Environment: real
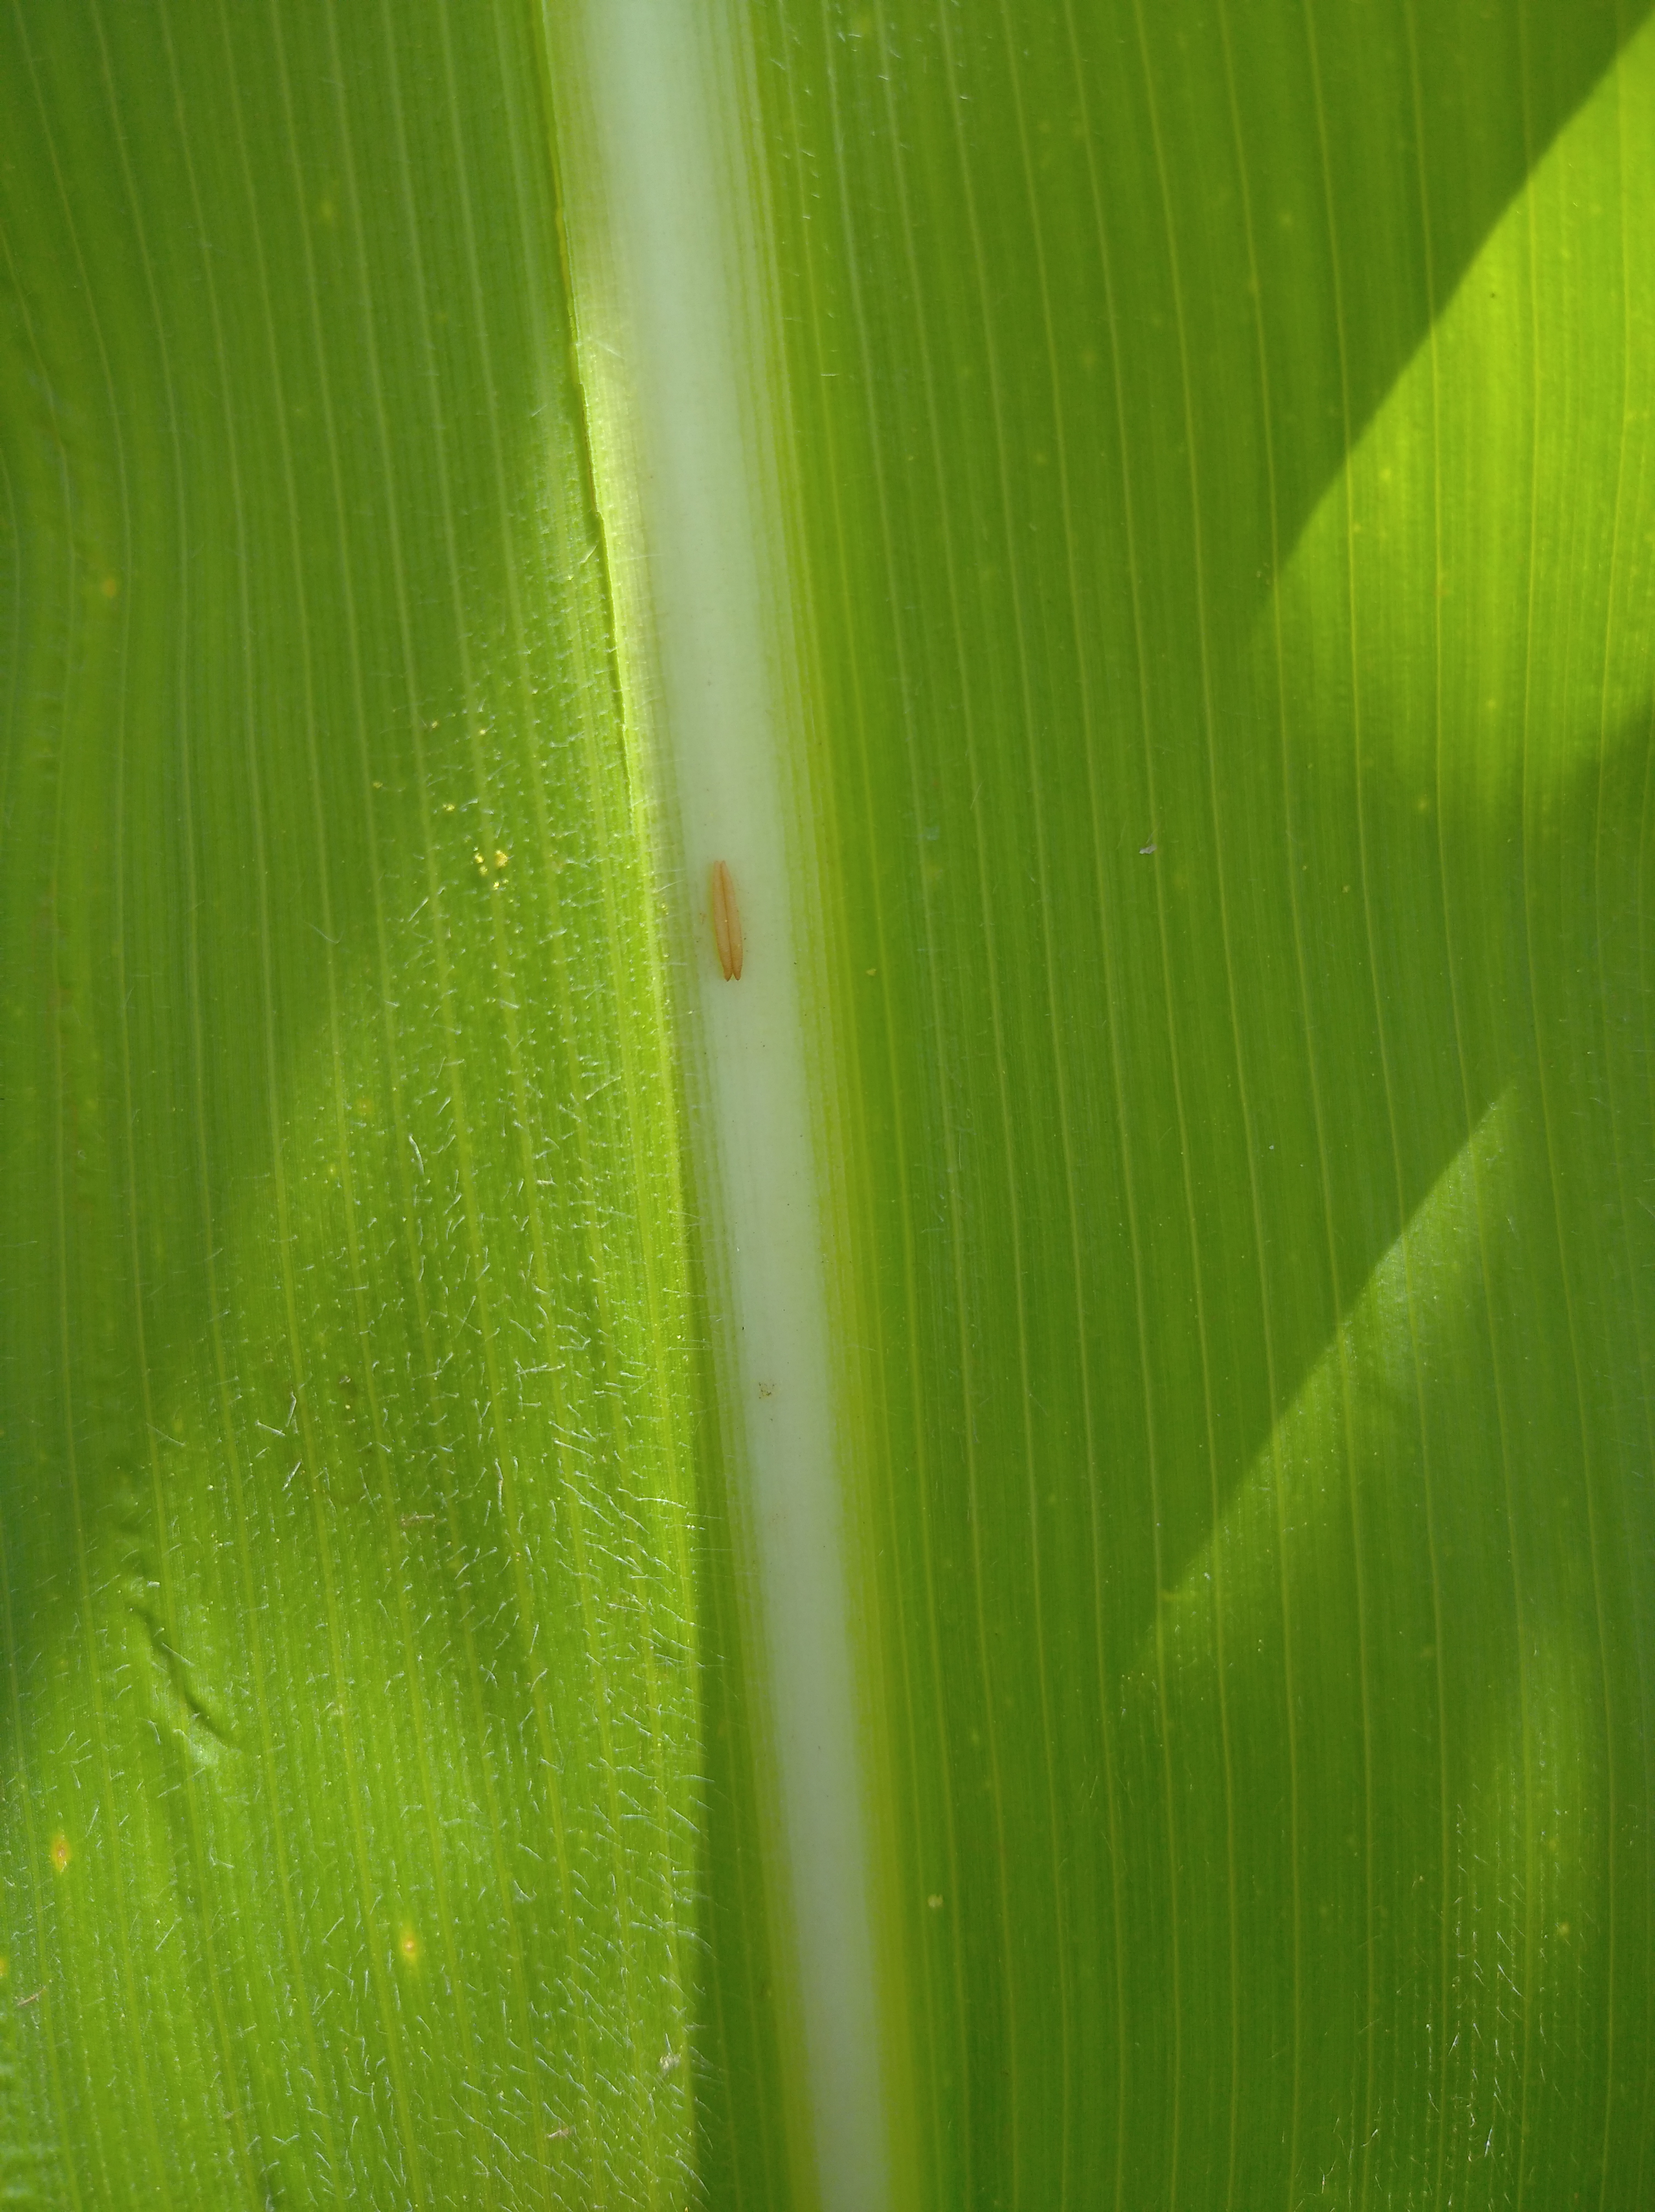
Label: healthy